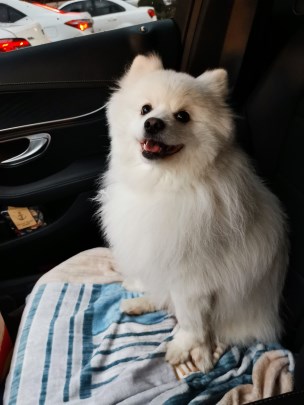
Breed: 253-n000107-Japanese_Spitzes